National Highway 326A (India)

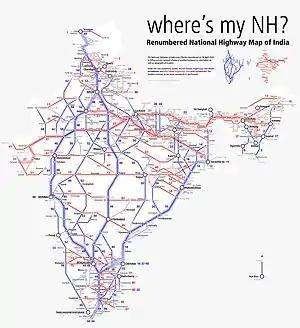
Schematic map of Renumbered National Highways in India

National Highway 326A (NH 326A) is a national highway in that passes through two Indian states of Odisha and Andhra Pradesh. It was formed as a new highway by the up-gradation of former state highways in the two states. The constitution of this highway resulted in cut down of green belt for nearly 15 kilometers and resulted in increasing pollution in this region. It starts at Mohana of Odisha and ends at Narasannapeta road of Andhra Pradesh.